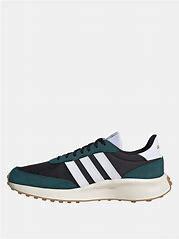
Brand: Adidas
Model: Run 70S